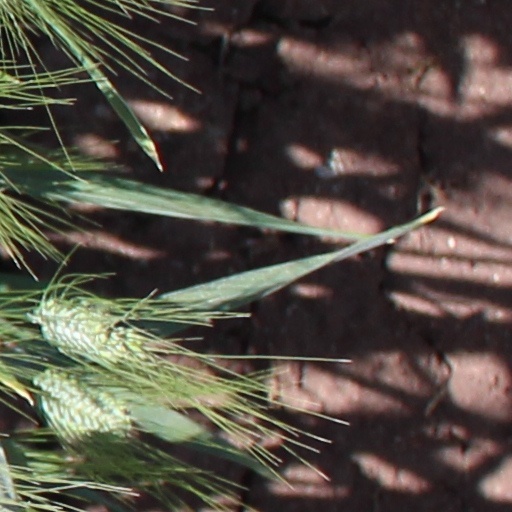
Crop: wheat